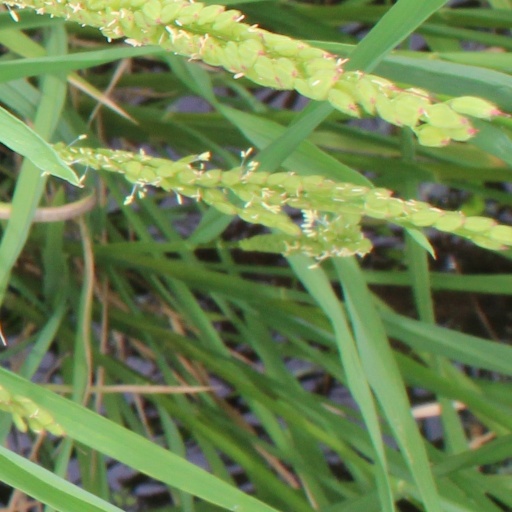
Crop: rice